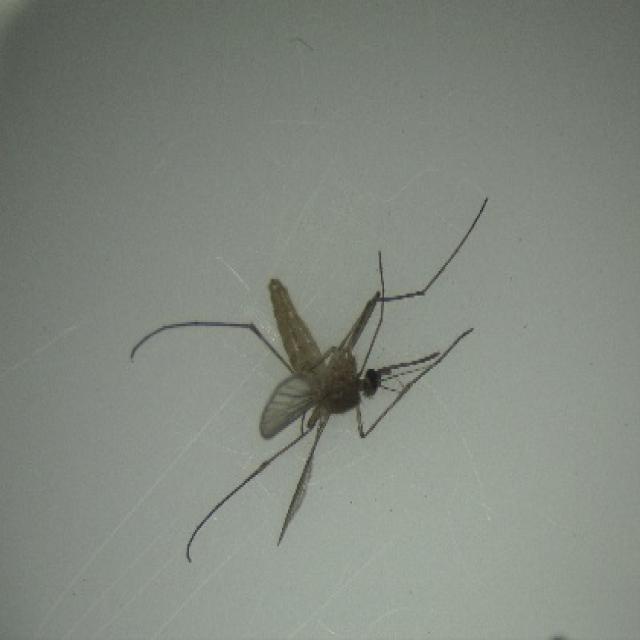
Species: culex_pipiens